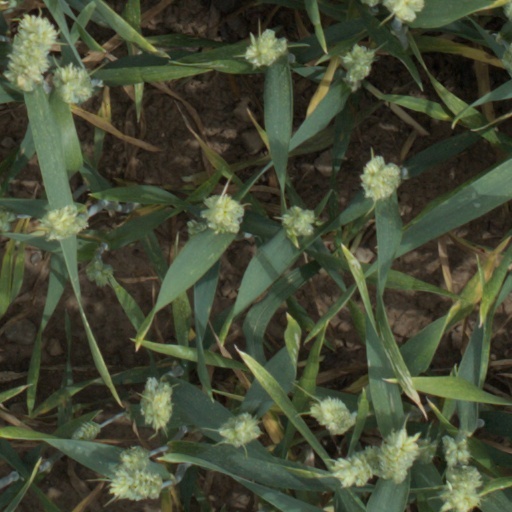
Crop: wheat